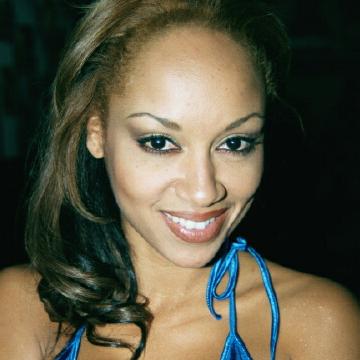
Age: 27